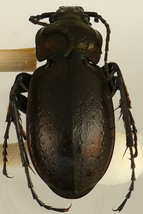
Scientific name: Carabus nemoralis
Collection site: UNDERC Site (UNDE), plot UNDE_017